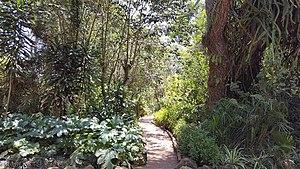
Jardins exotiques de Bouknadel, au nord de Salé (Maroc)
Ceci est une liste des monuments classés par le ministère de culture marocain aux alentours de Salé.
Les Jardins exotiques de Bouknadel sont des jardins ouverts au public, situés au nord de Salé, au Maroc. Ils ont été créés à partir de 1949 par l'ingénieur horticole français Marcel François.